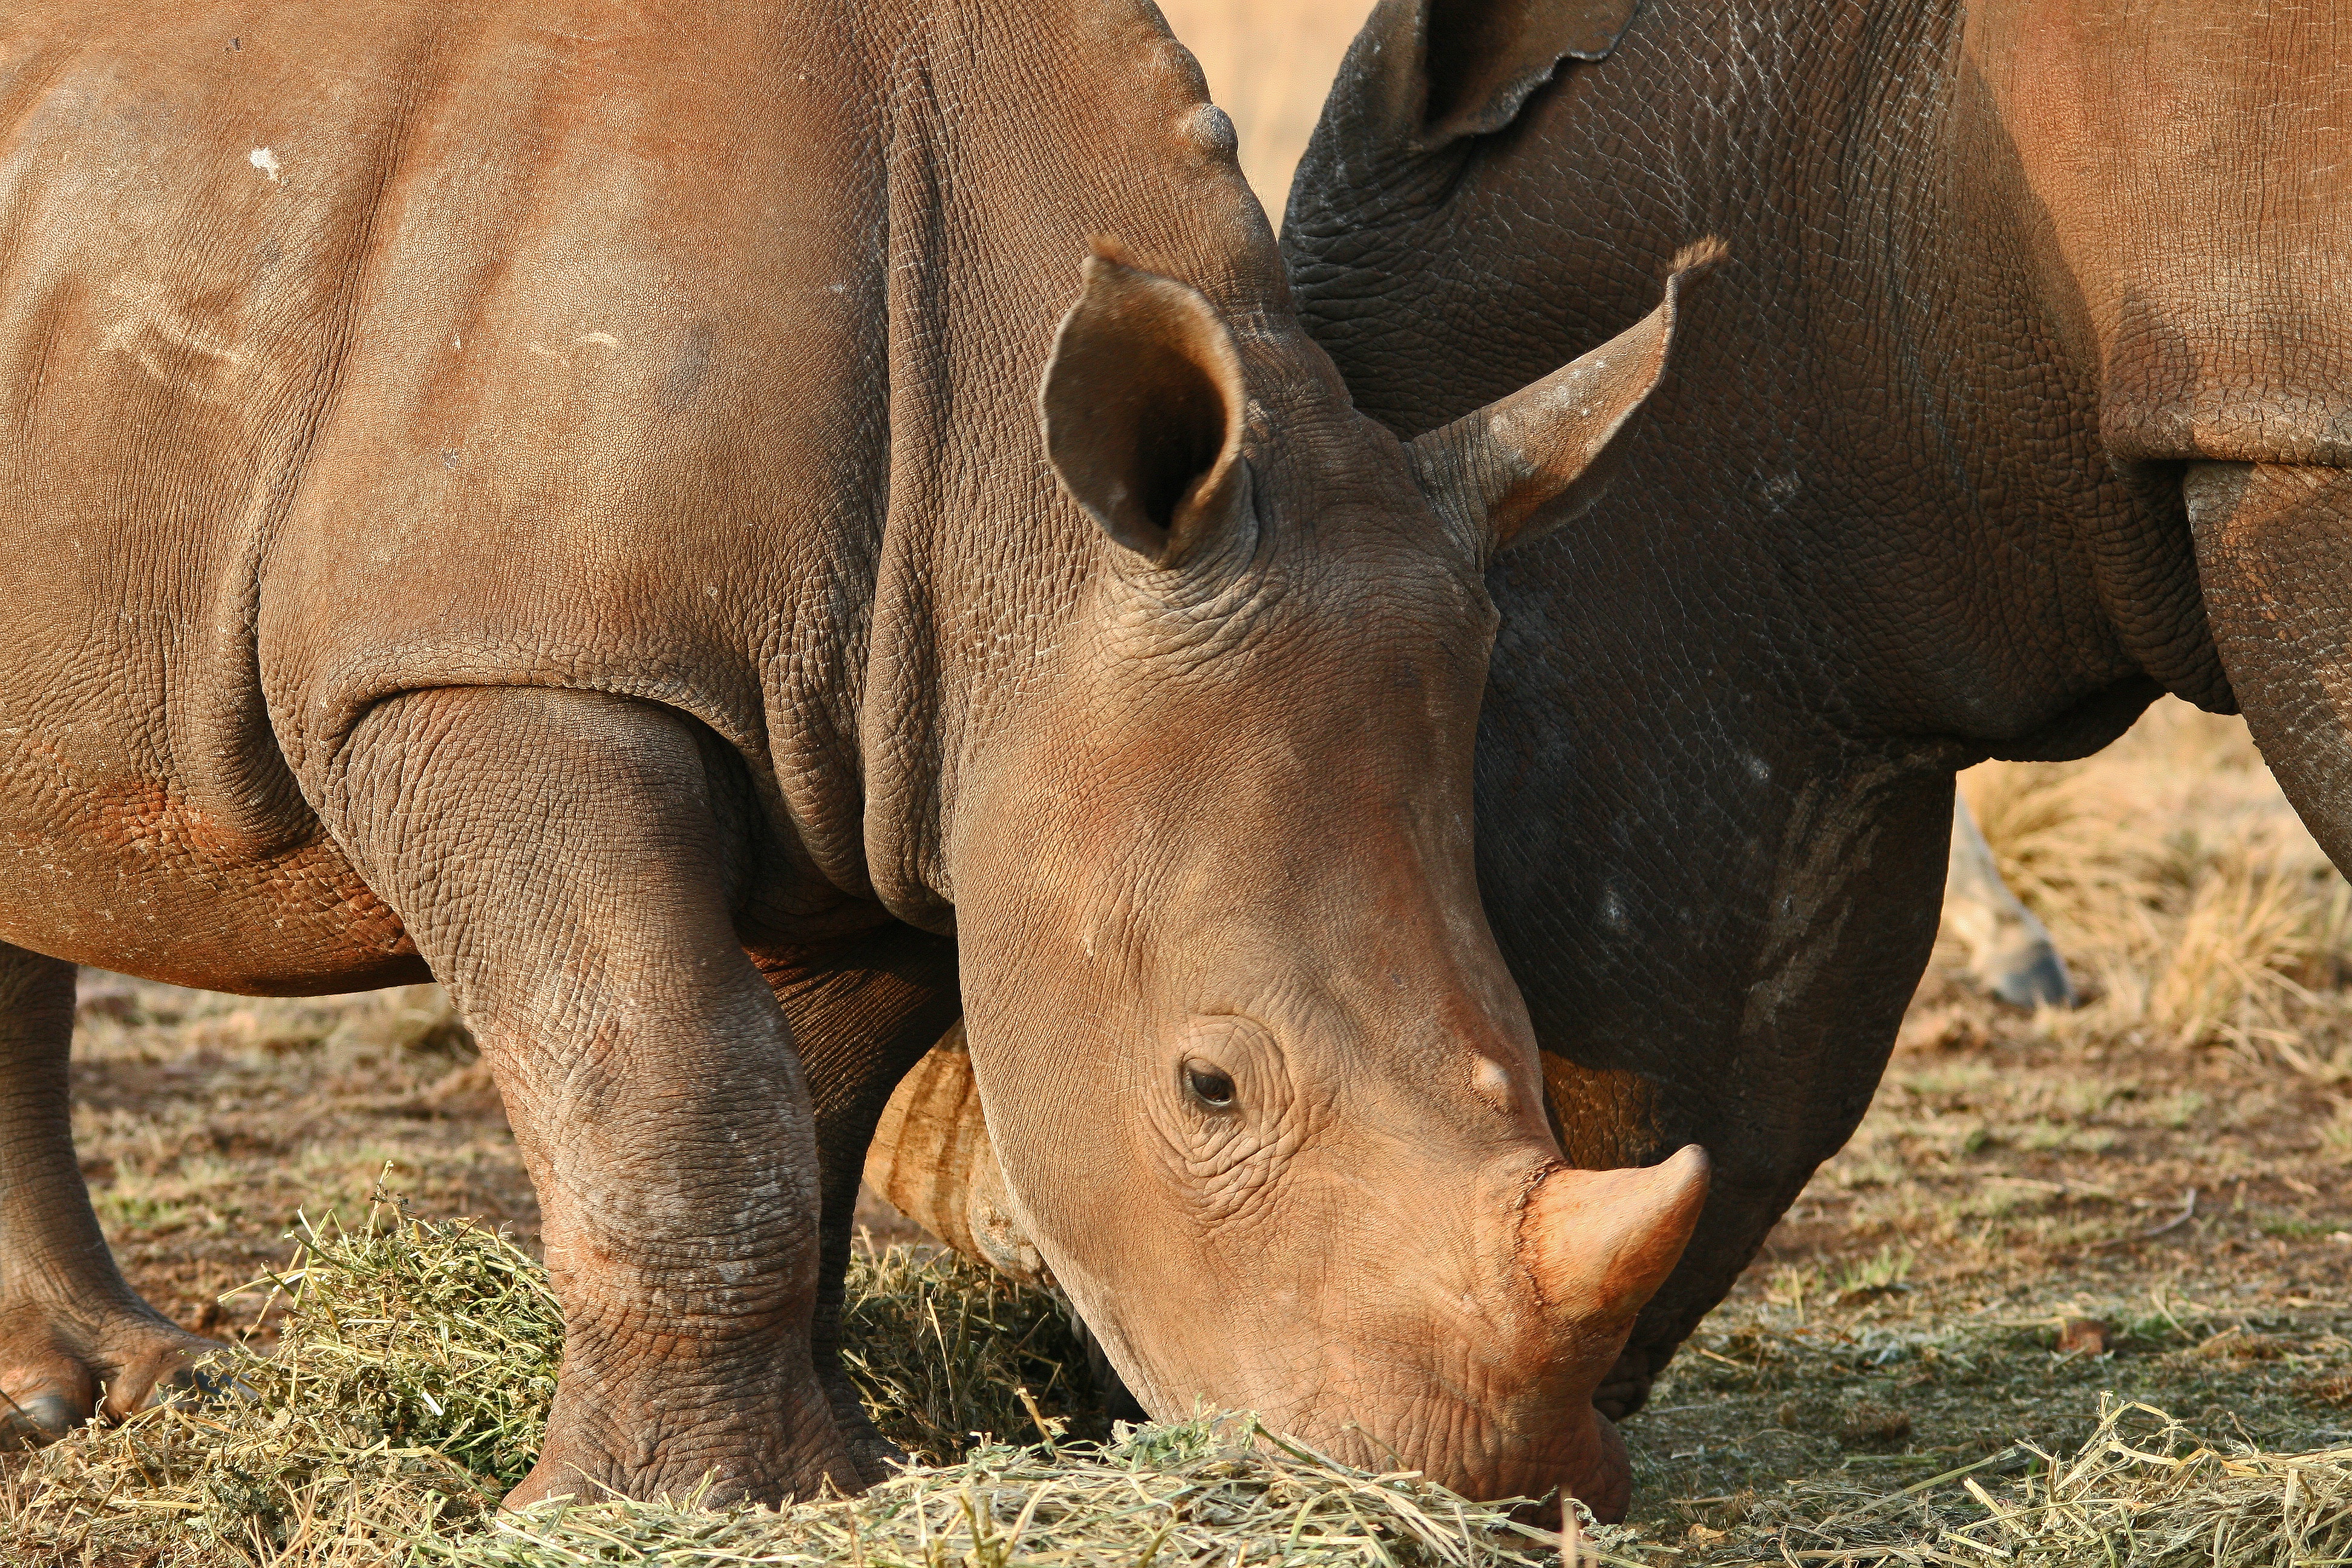
game, wildlife, zoo, horn, mammal, fauna, rhinoceros, animals, vertebrate, protected, safari, hippopotamus, rhinoceros pair